Sir John D'Oyly, 6th Baronet

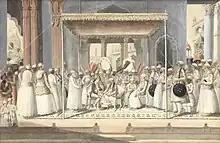
Mubarak ud Daula Nawab of Murshidabad and Sir John Hadley D'Oyly in about 1800

D'Oyly took over the residency at Murshidabad following the resignation of William Byam Martin in January 1780. He arrived that February with instructions from Warren Hastings, the Governor General of Bengal to encourage Mubarak Ali Khan, the Nawab of Bengal to adopt "effectual measures" to curb his spending which was greater than his income.